Evan Turner

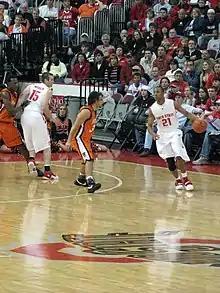
Turner as a freshman during a November 6, 2007, Ohio State exhibition game.

As a freshman, Turner averaged 27.1 minutes per game, 8.5 points per game and 4.4 rebounds per game over the course of the season and finished second on the team in assists and third in steals. Turner recorded his first career double double on January 19, 2008, at Thompson–Boling Arena against the Tennessee Vols with his first 20-point game and first 10-rebound game. That season, he helped Ohio State win the 2008 National Invitation Tournament by averaging 18.5 points, 7 rebounds, 4.5 assists and 3 steals in the tournament's semifinal and final round at Madison Square Garden. Turner had also scored in double digits in the quarterfinal round. He was also in the starting lineup for the other two NIT games. Turner contributed at least 24 minutes as a starter in each of the five tournament games.